Wet Wet Wet

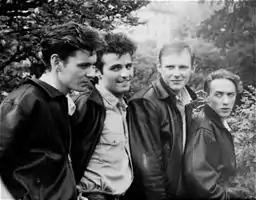
Wet Wet Wet in Switzerland in 1988

Wet Wet Wet are a Scottish soft rock band formed in 1982. They scored a number of hits on the UK charts and around the world in the 1980s and 1990s. They are best known for their 1994 cover of the Troggs' 1960s hit "Love Is All Around", which was used on the soundtrack to the film "Four Weddings and a Funeral". The song was an international success, and spent 15 weeks at the top the UK Singles Chart. The band is currently composed of founding member Graeme Clark (bass, vocals) and lead vocalist Kevin Simm, who replaced founding member Marti Pellow in 2018 after he left during the previous year. Graeme Duffin (lead guitar, vocals) has also been with the band as a touring musician since 1983. The band were named Best British Newcomer at the 1988 Brit Awards.